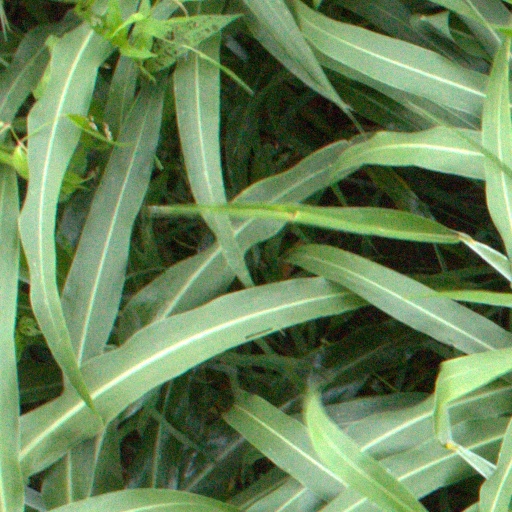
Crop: sorghum